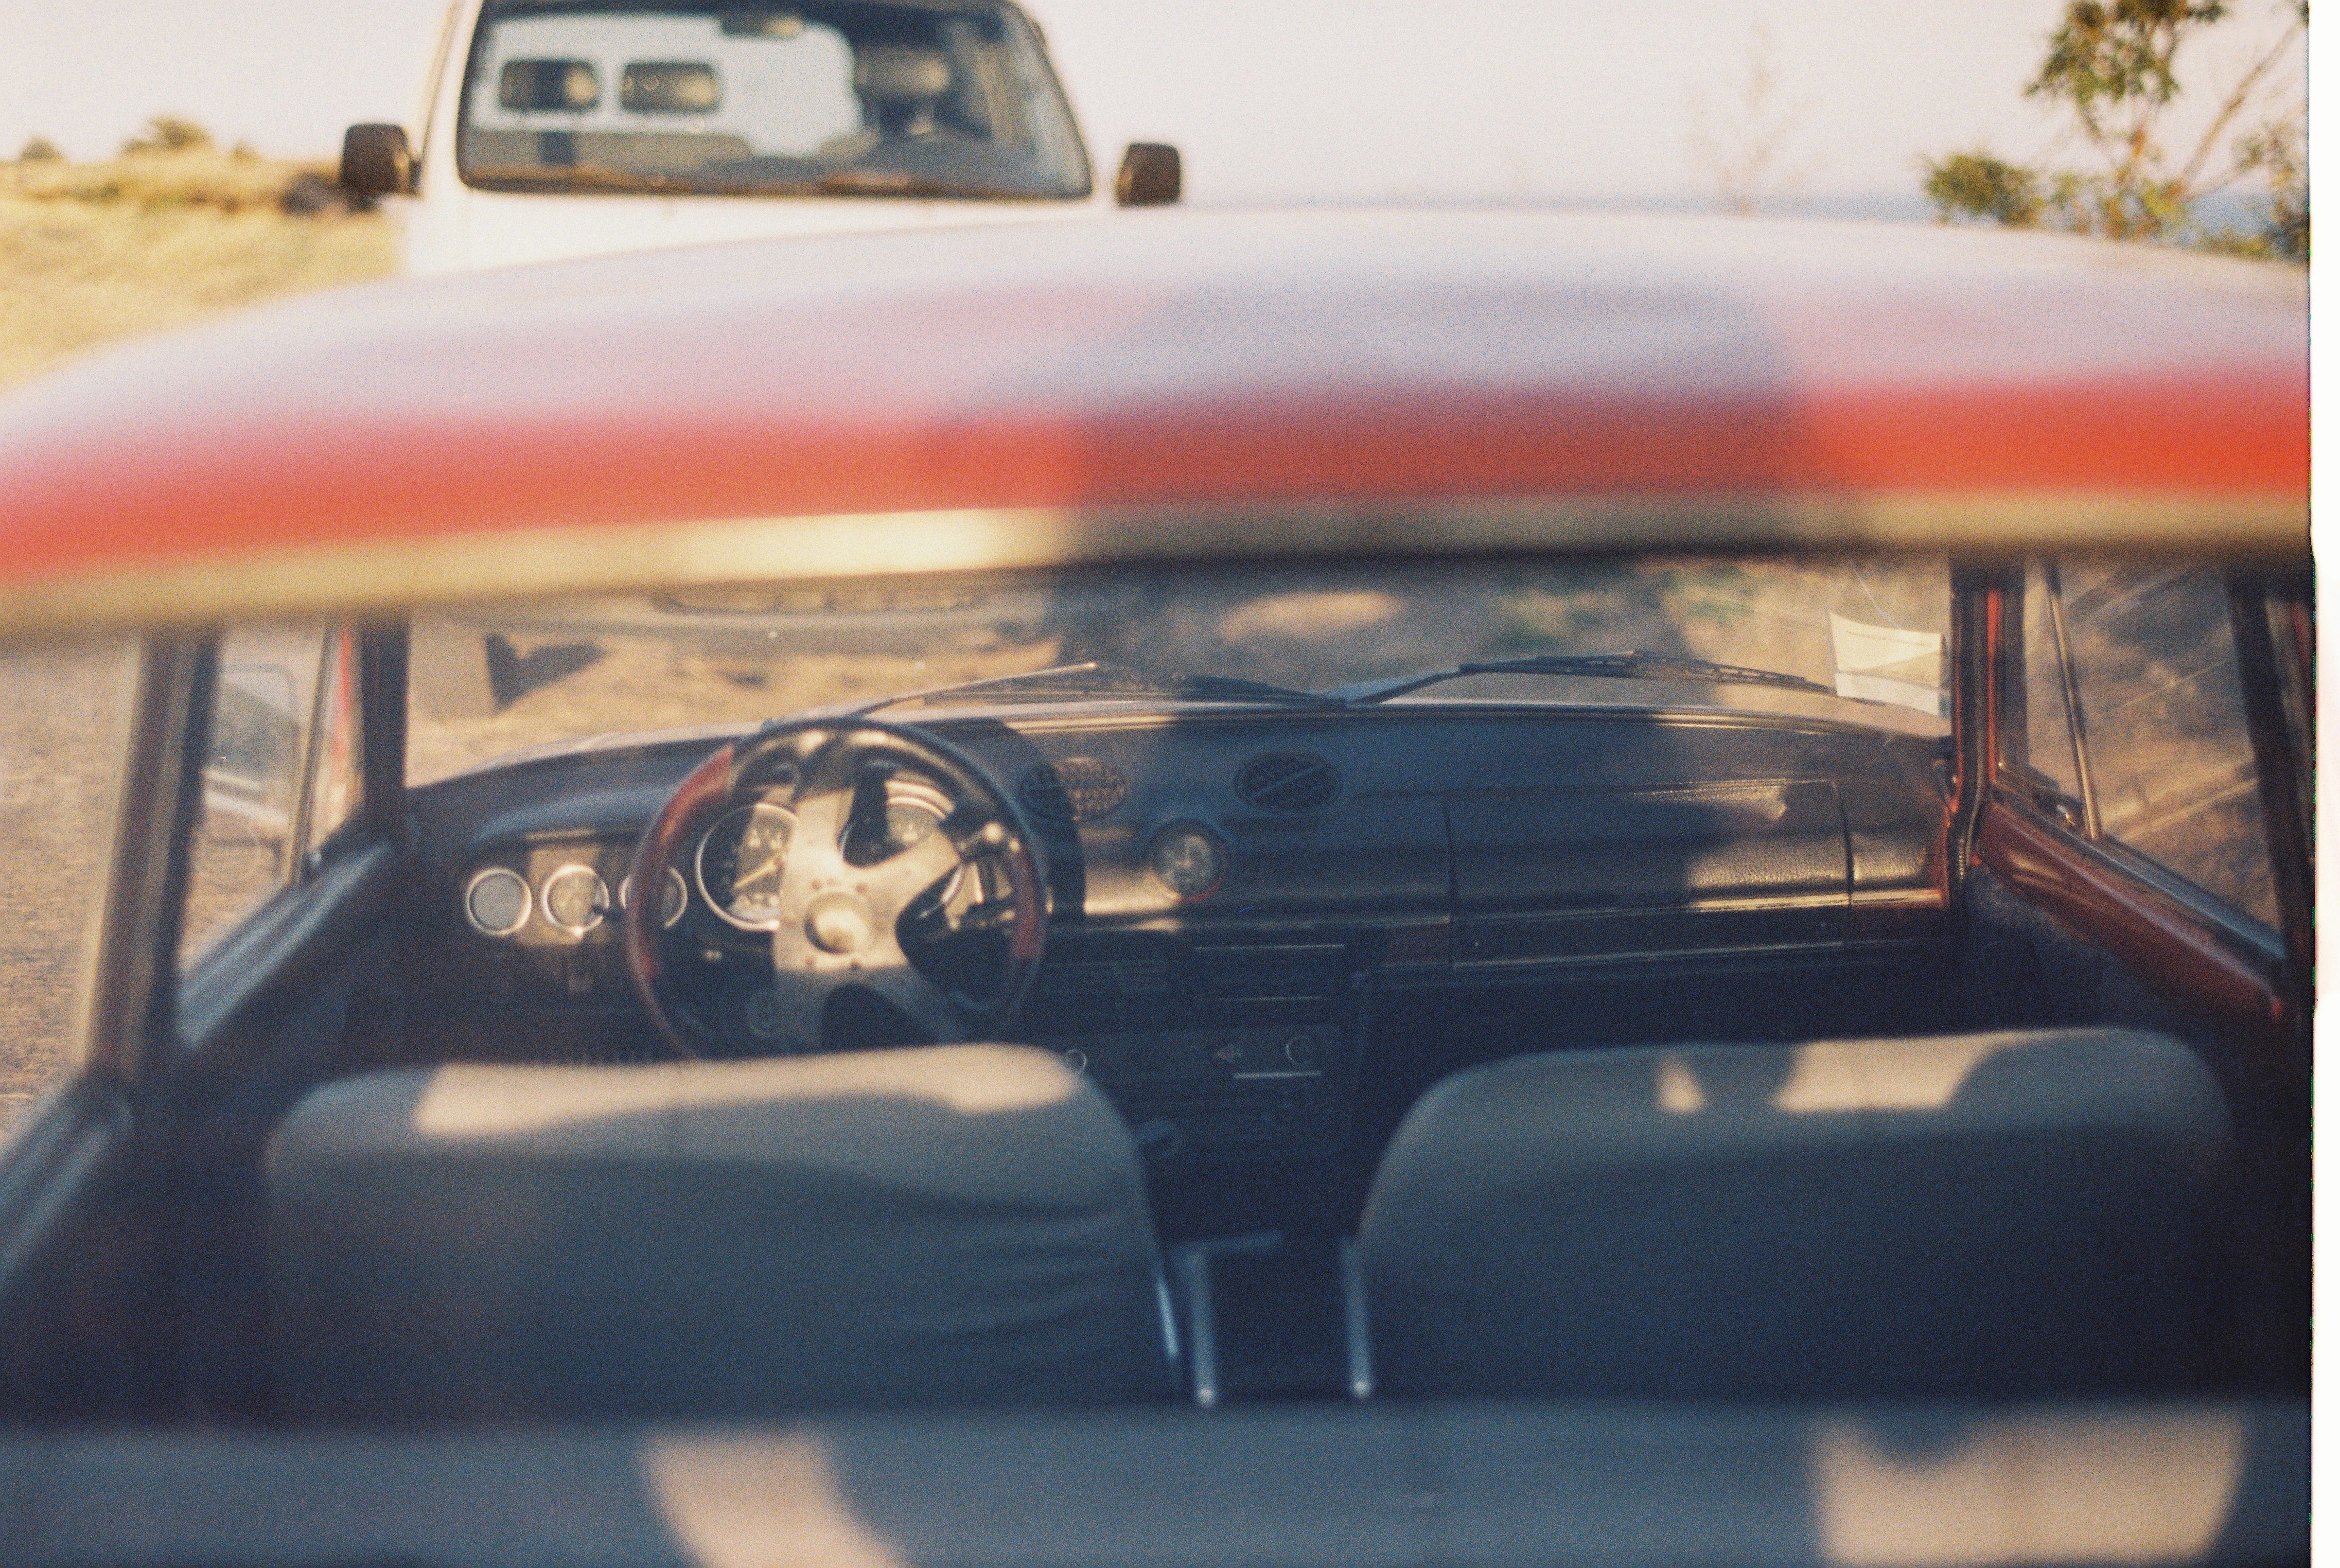
car, vehicle, vintage car, sedan, classic, city car, land vehicle, automobile make, automotive exterior, luxury vehicle, family car, subcompact car